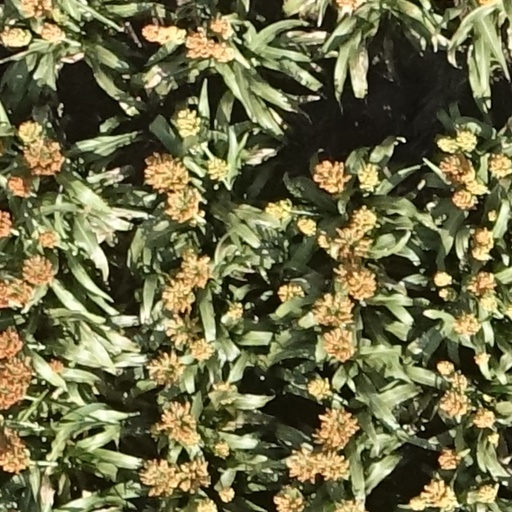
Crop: sorghum